Anton von Rosas

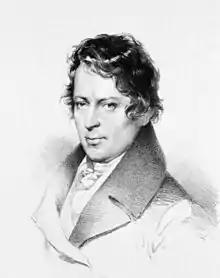
Anton von Rosas; (1834 lithograph by Josef Kriehuber).

Anton von Rosas (23 December 1791 – 31 May 1855) was an Austrian ophthalmologist born in Pécs, Hungary.